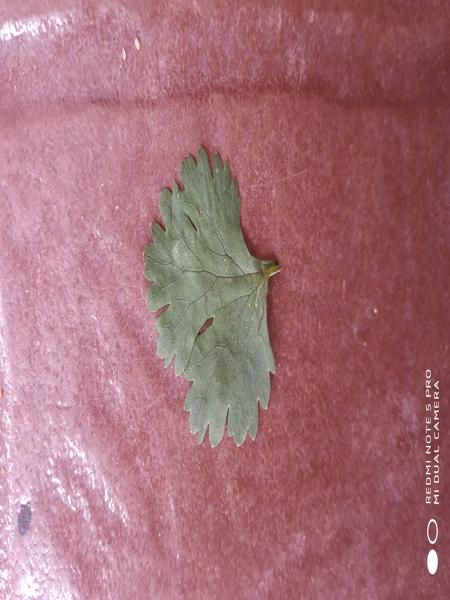
Plant: Coriender